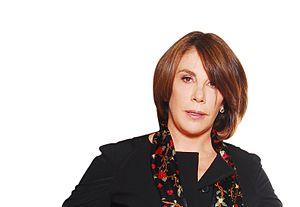
Sabina Berman est une poétesse, dramaturge, scénariste et réalisatrice mexicaine.